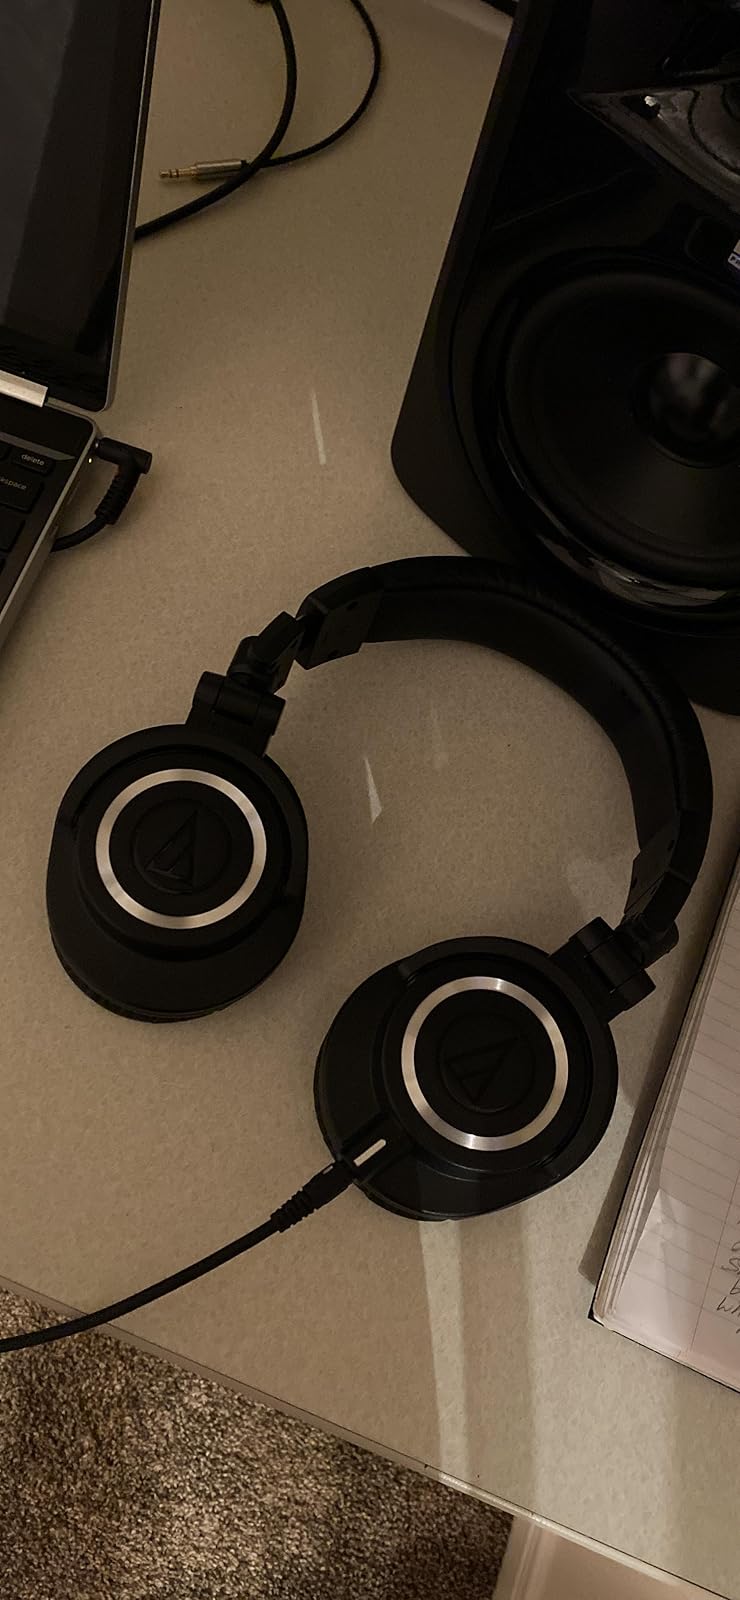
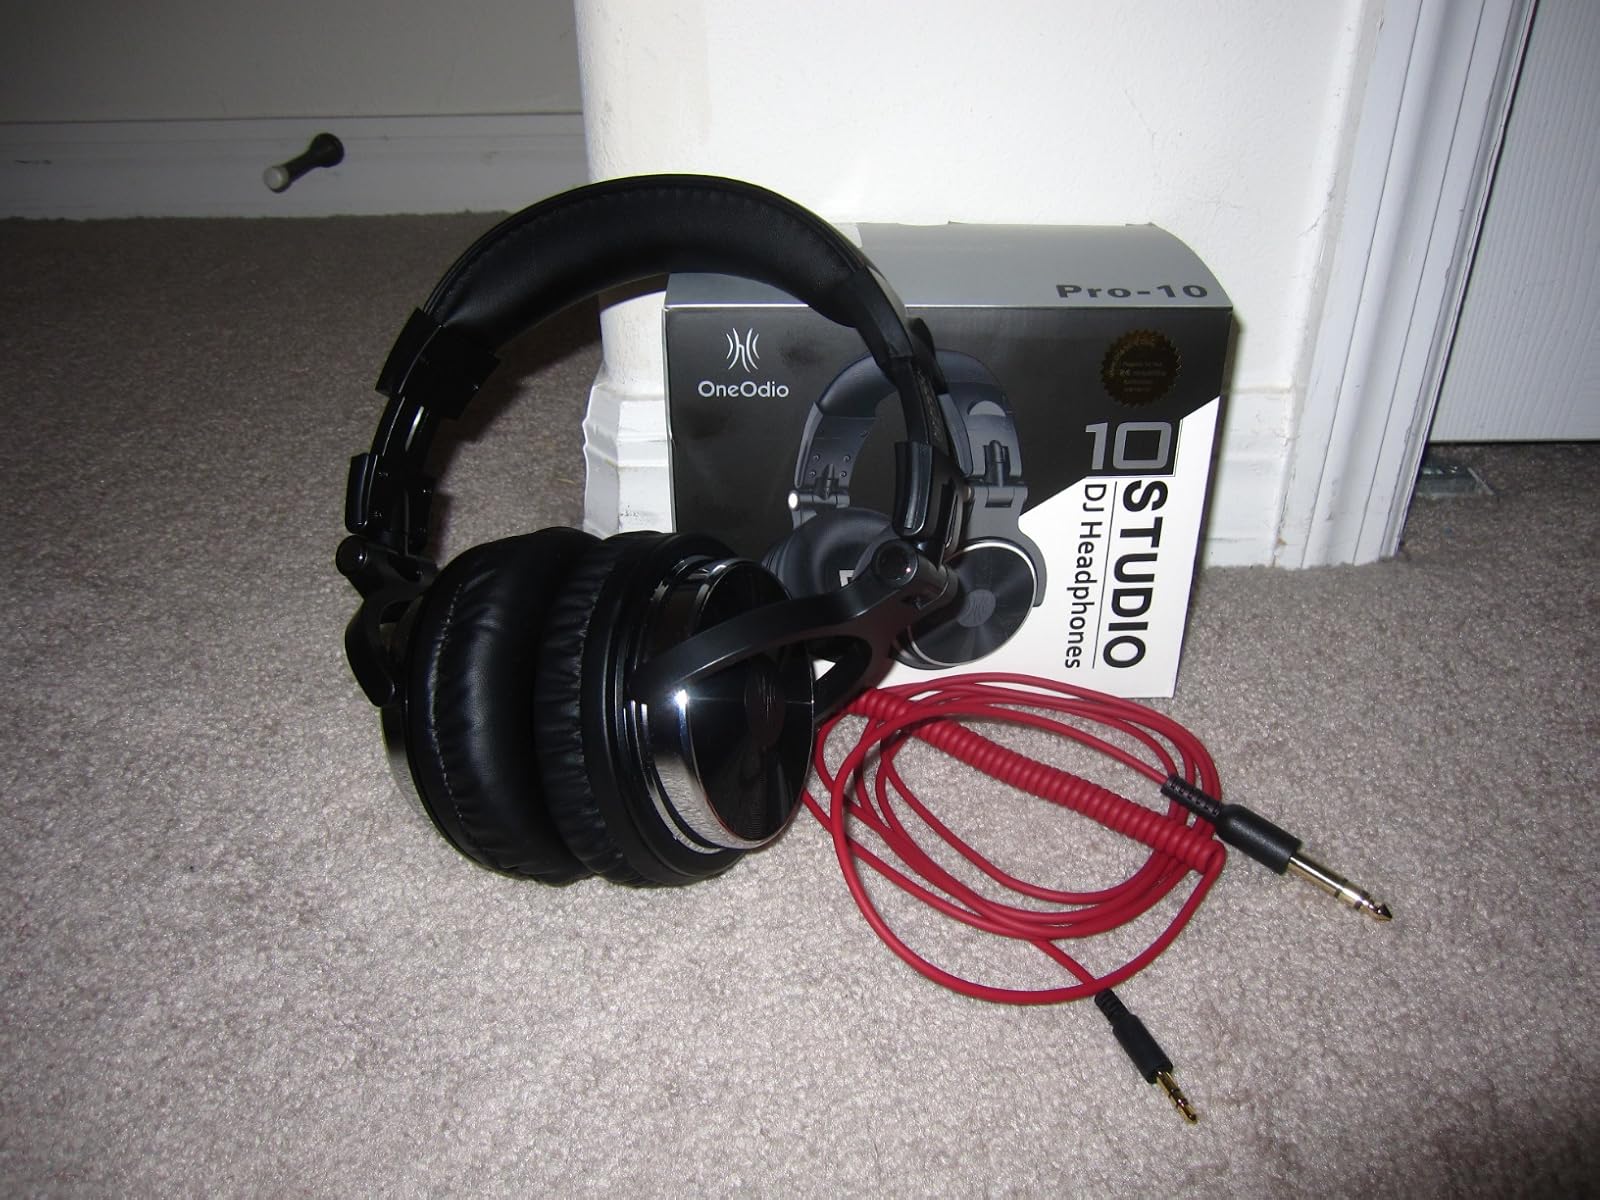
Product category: headphones
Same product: no